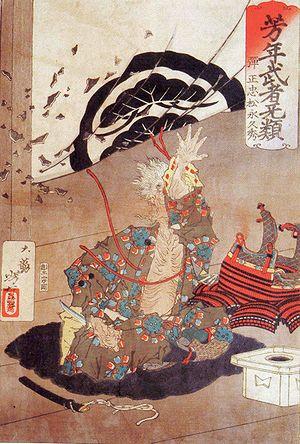
Matsunaga Hisahide était un samouraï puis daimyo japonais qui joua un rôle dans les troubles politiques de la période Sengoku.